The Tuloriad

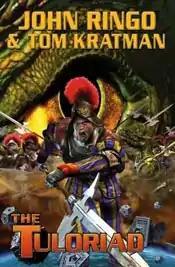
Cover of Paperback Edition

The Tuloriad is a 2009 military science fiction novel by John Ringo and Tom Kratman, as part of the "Legacy of the Aldenata" series. It is set after the defeat of the Posleen on Earth, and follows the struggle of that race to survive.